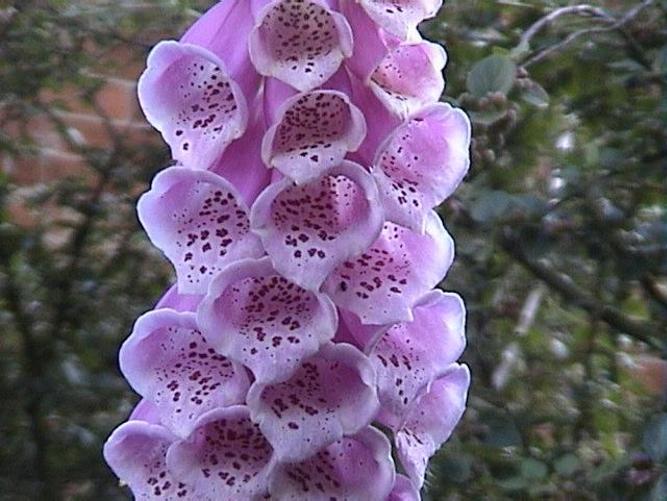
Label: foxglove